Edward J. Hart

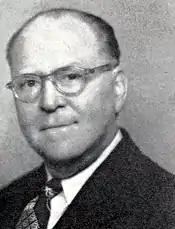

Edward Joseph Hart (March 25, 1893 – April 20, 1961) was an American Democratic Party politician who represented New Jersey's 14th congressional district in the United States House of Representatives from 1935 to 1955.